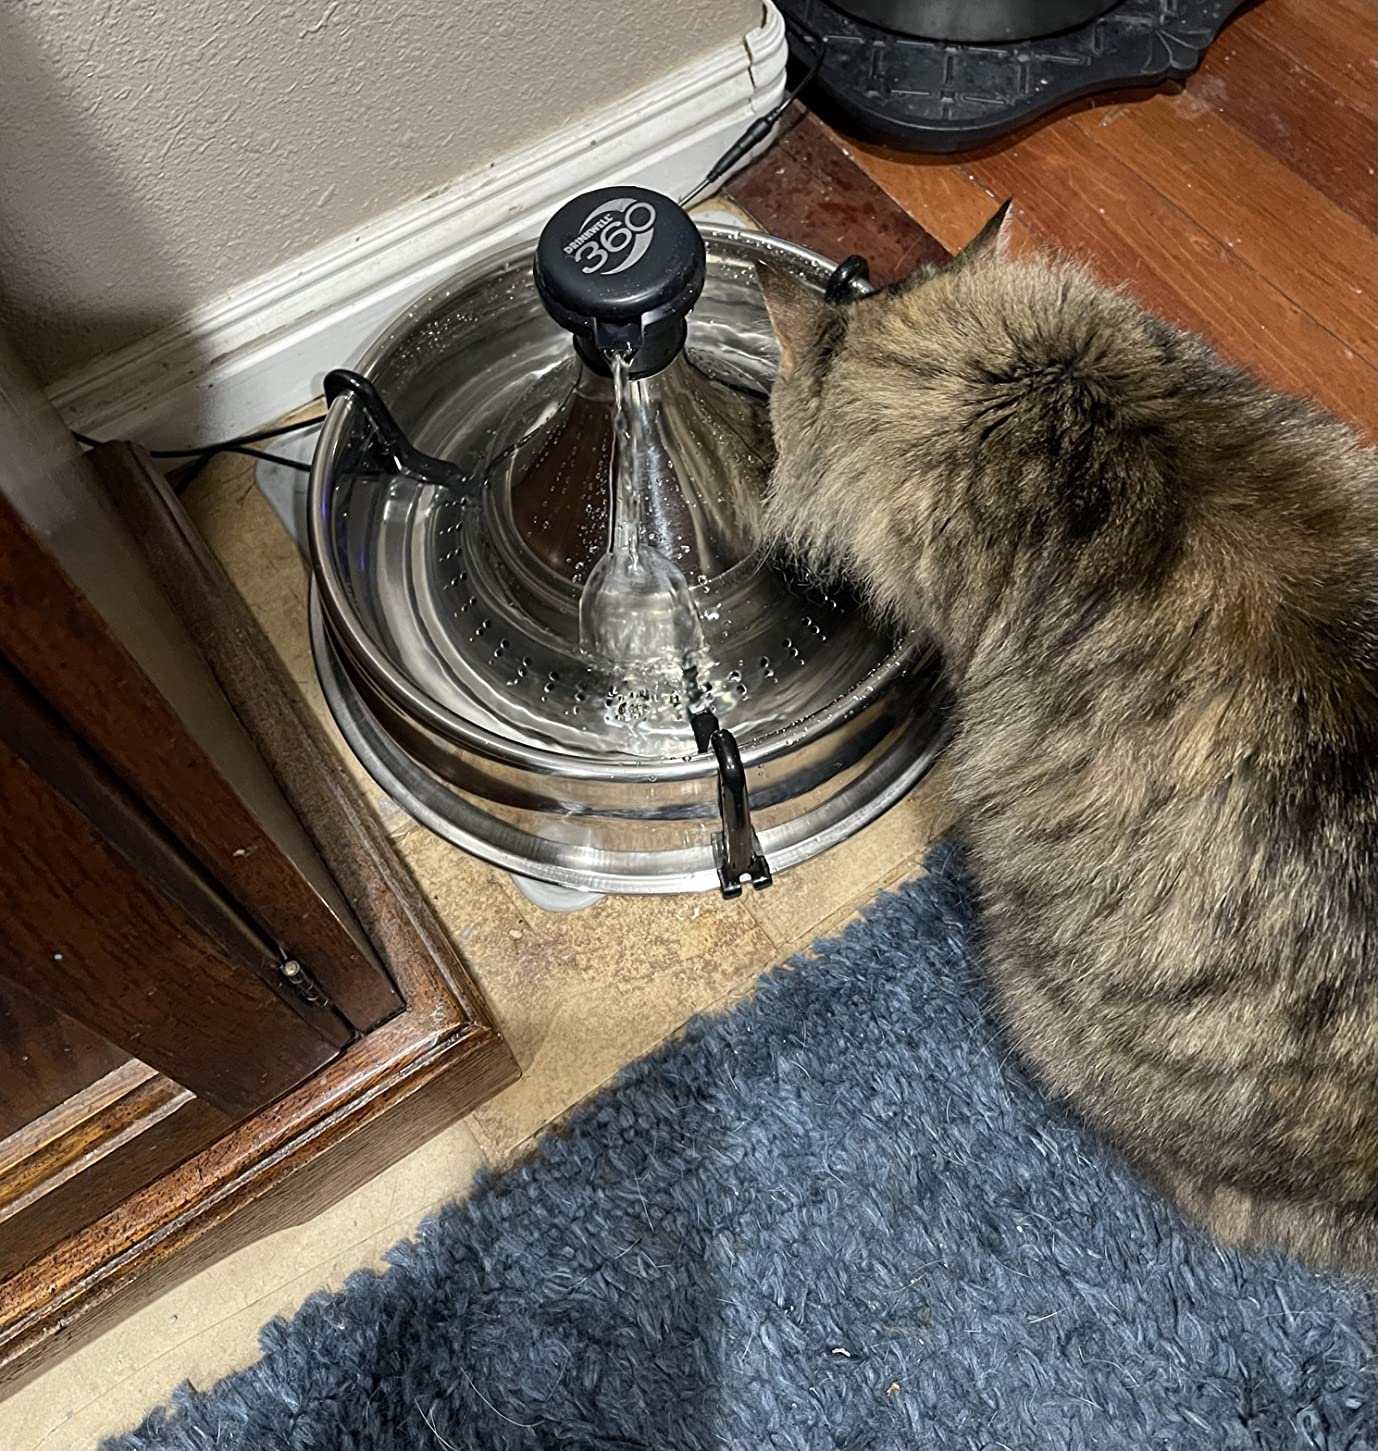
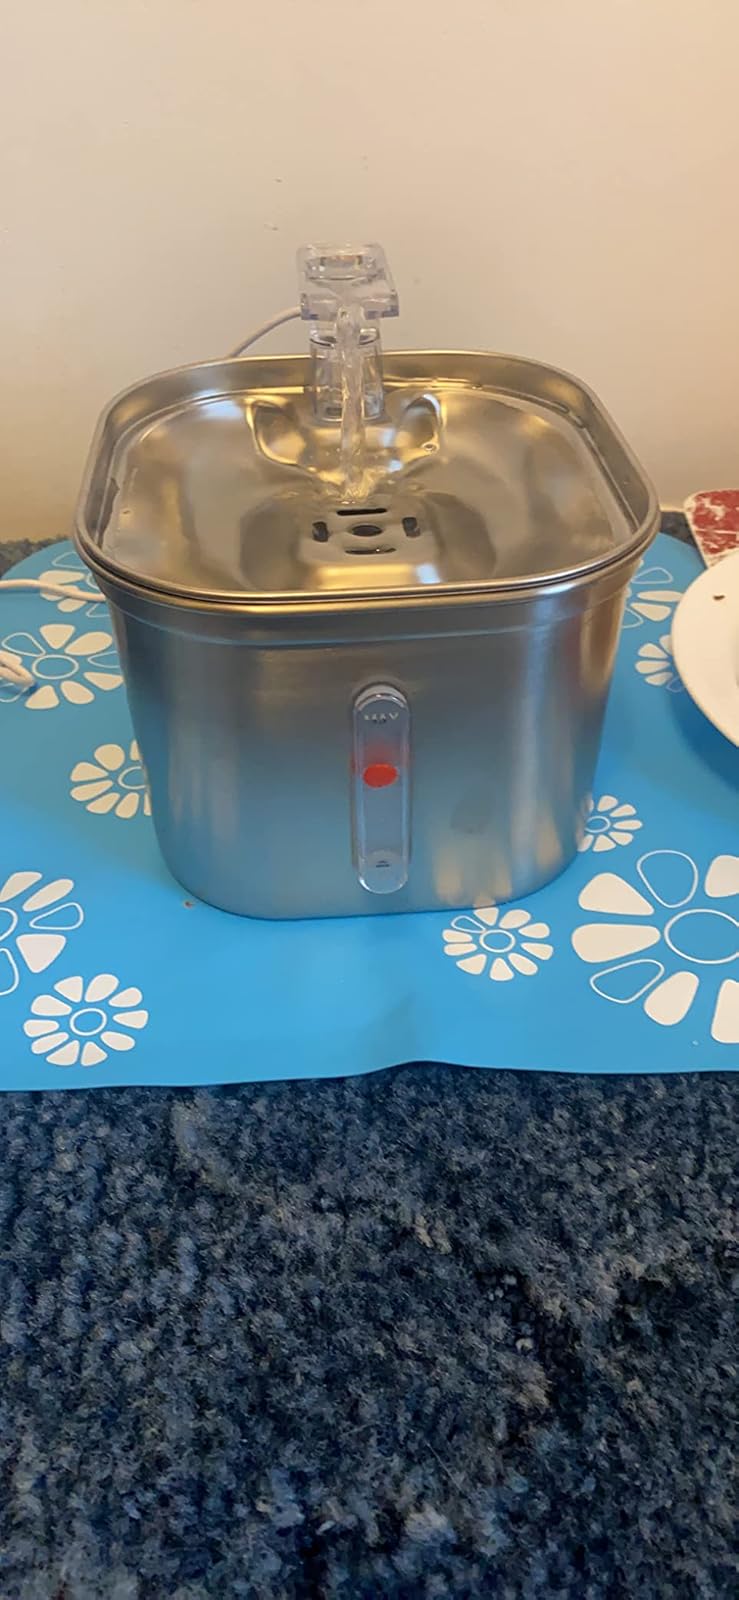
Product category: items_bowl
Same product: no